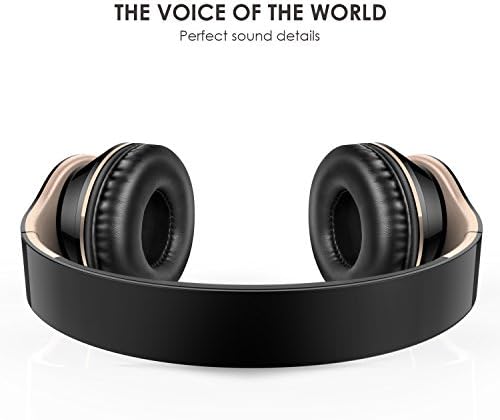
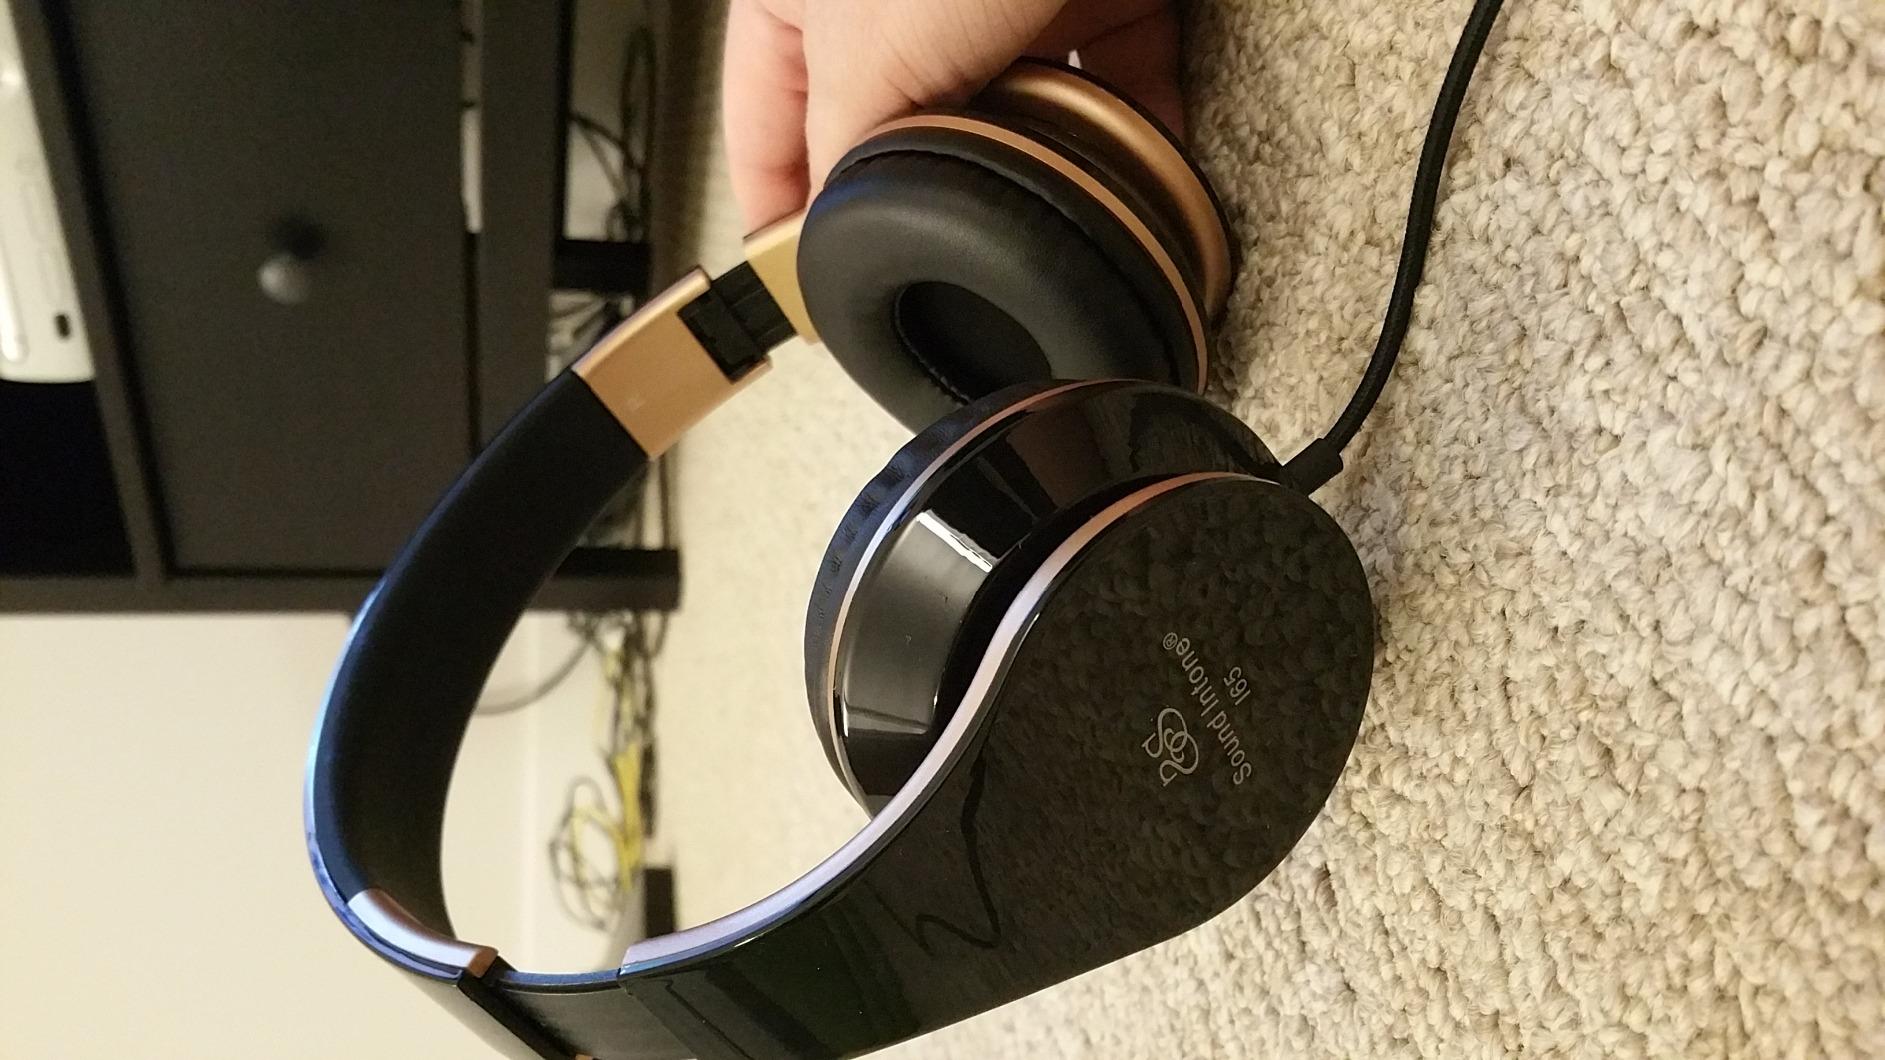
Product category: headphones
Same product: yes